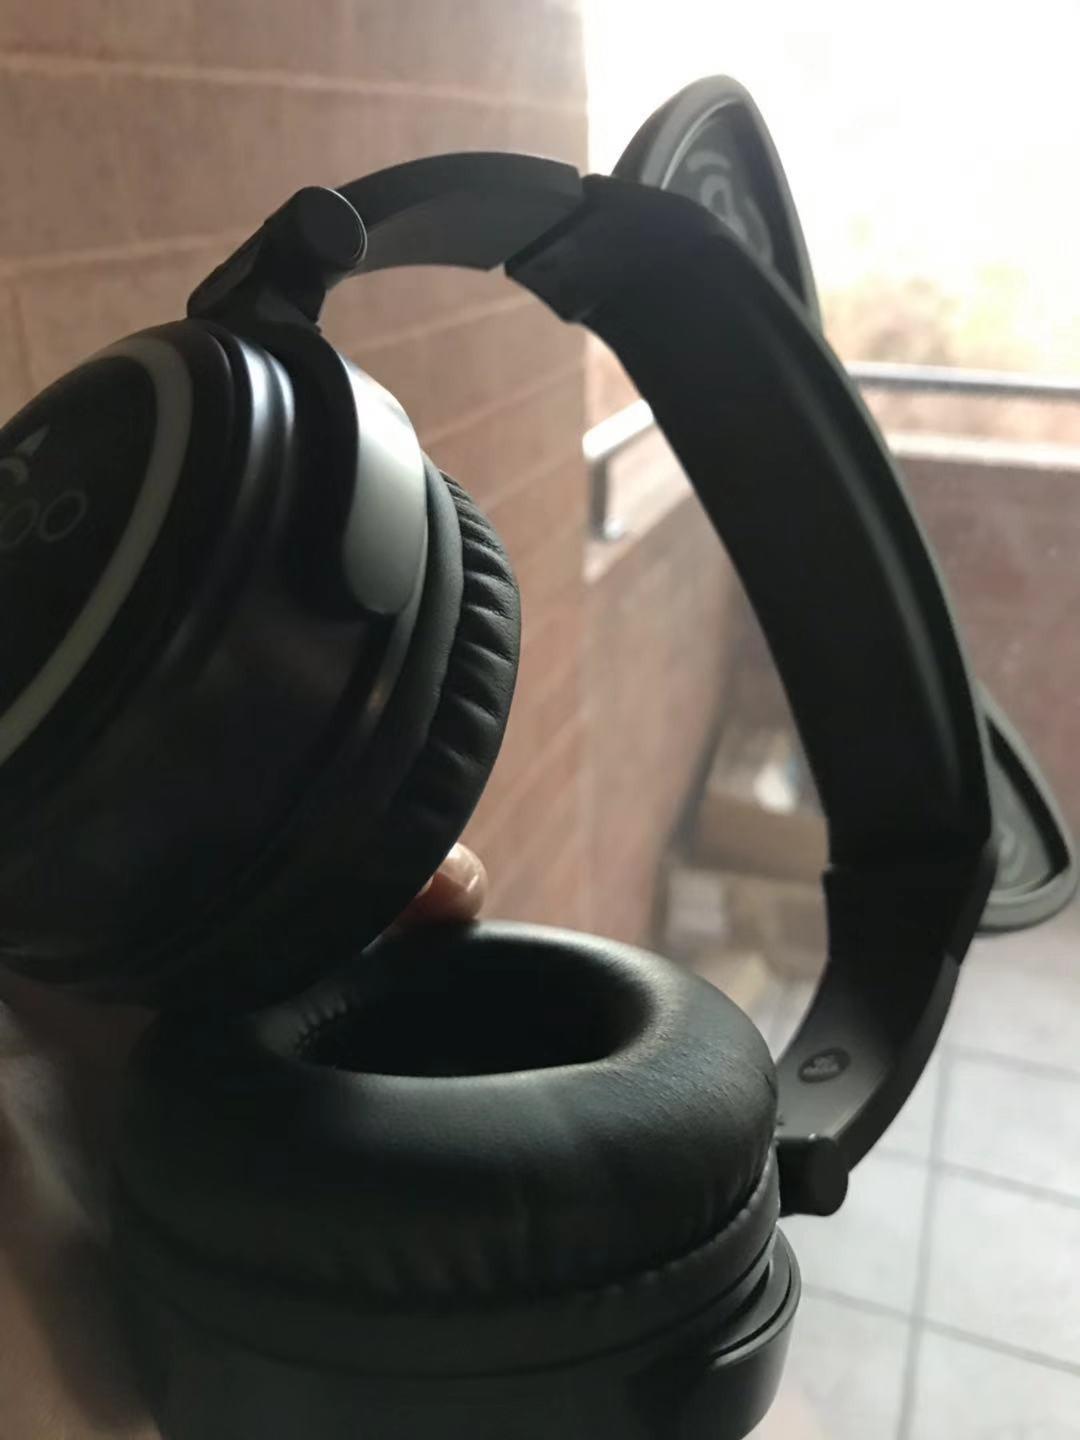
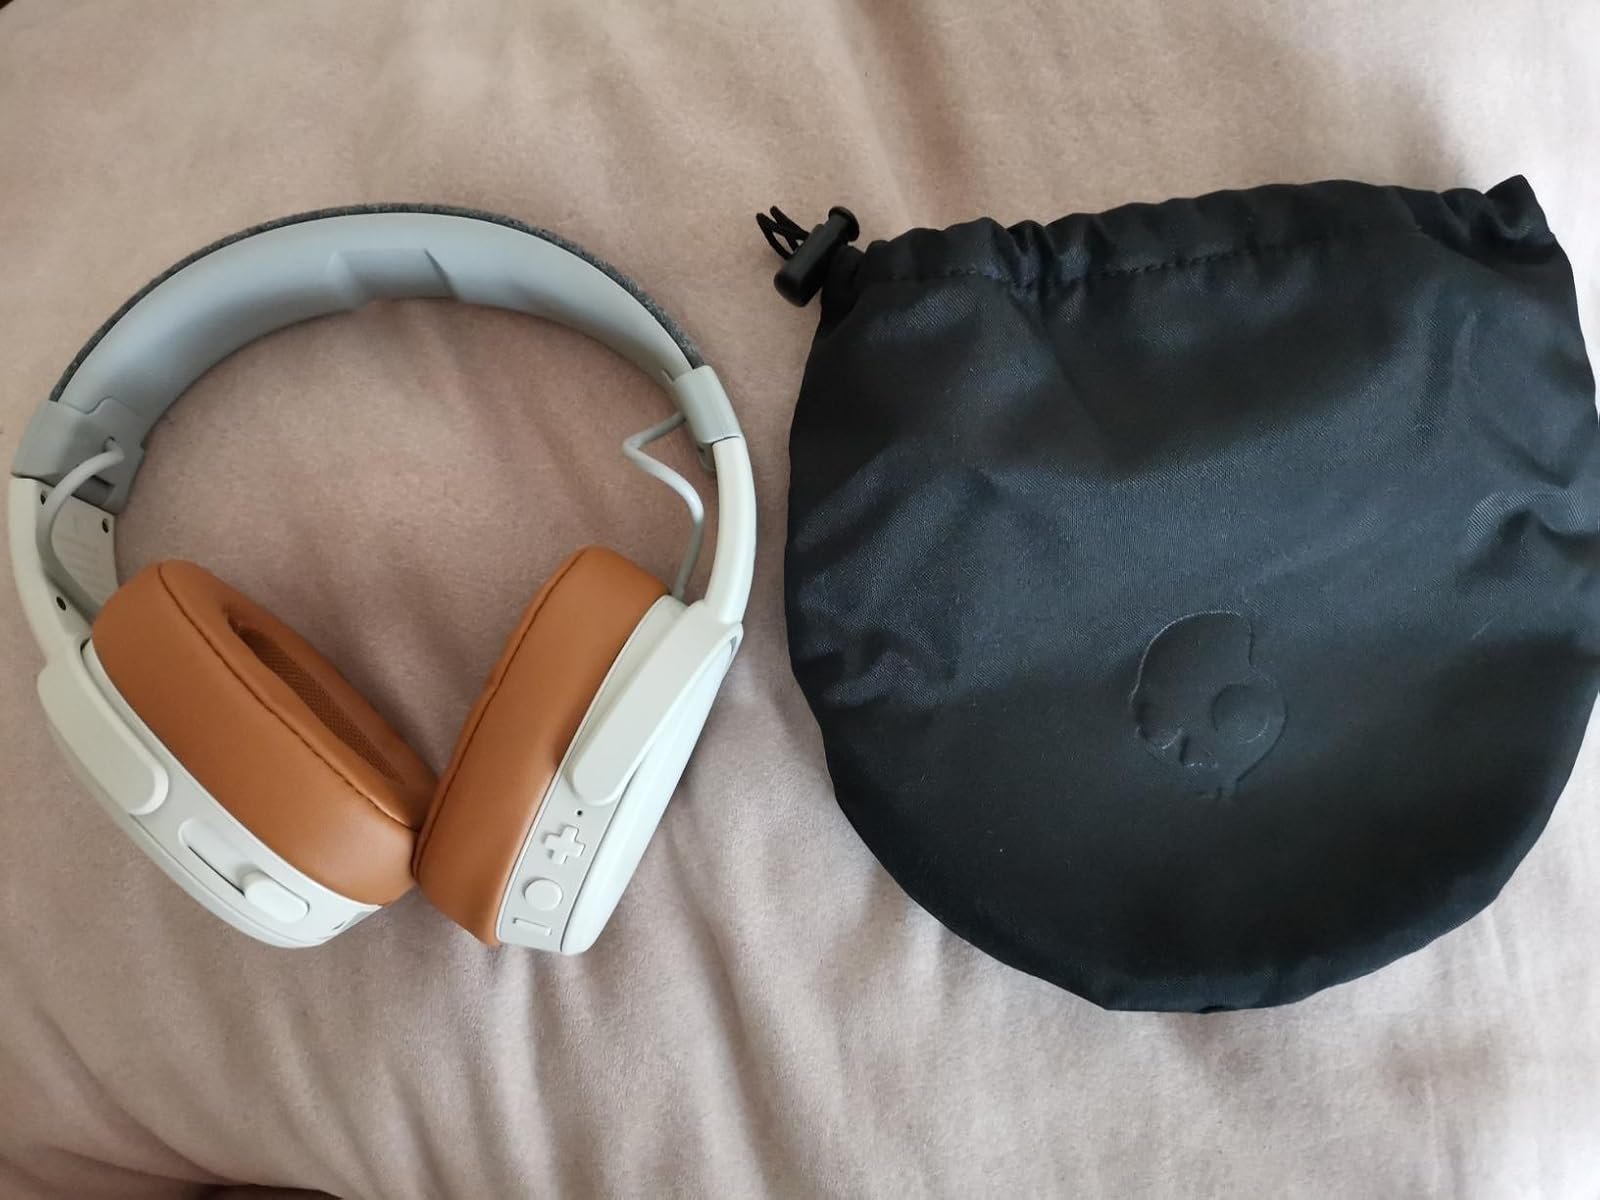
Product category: headphones
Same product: no